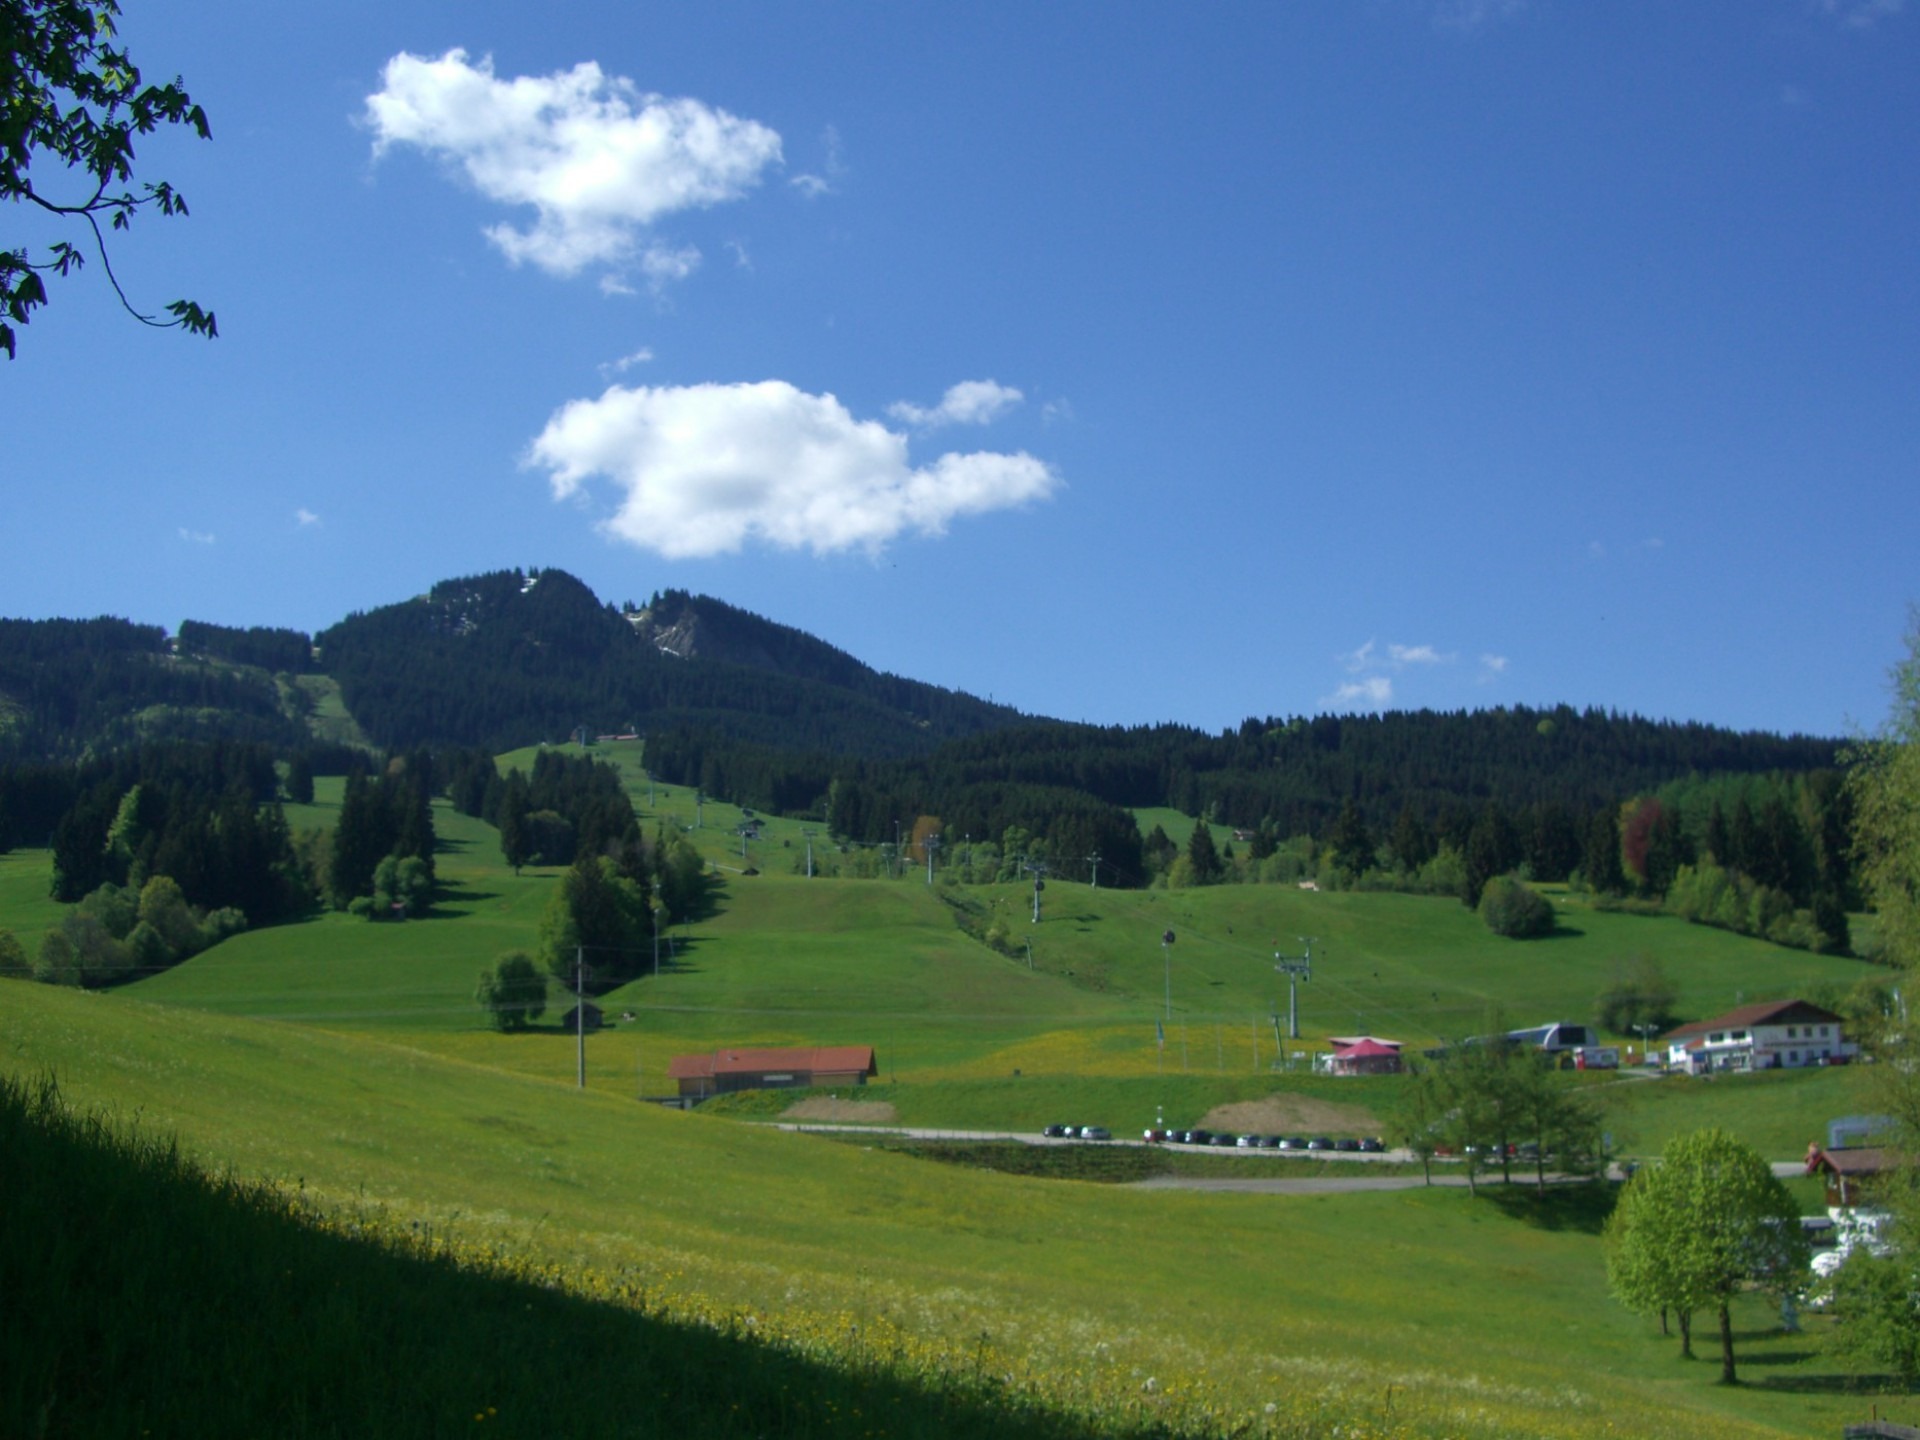
mountain, structure, field, meadow, hill, valley, mountain range, pasture, plain, golf course, golf club, clouds, alps, grassland, plateau, estate, sky blue, rural area, bottom station, nesselwang, geographical feature, mountainous landforms, sport venue, allgau, alpspitzbahn, alpine pointed